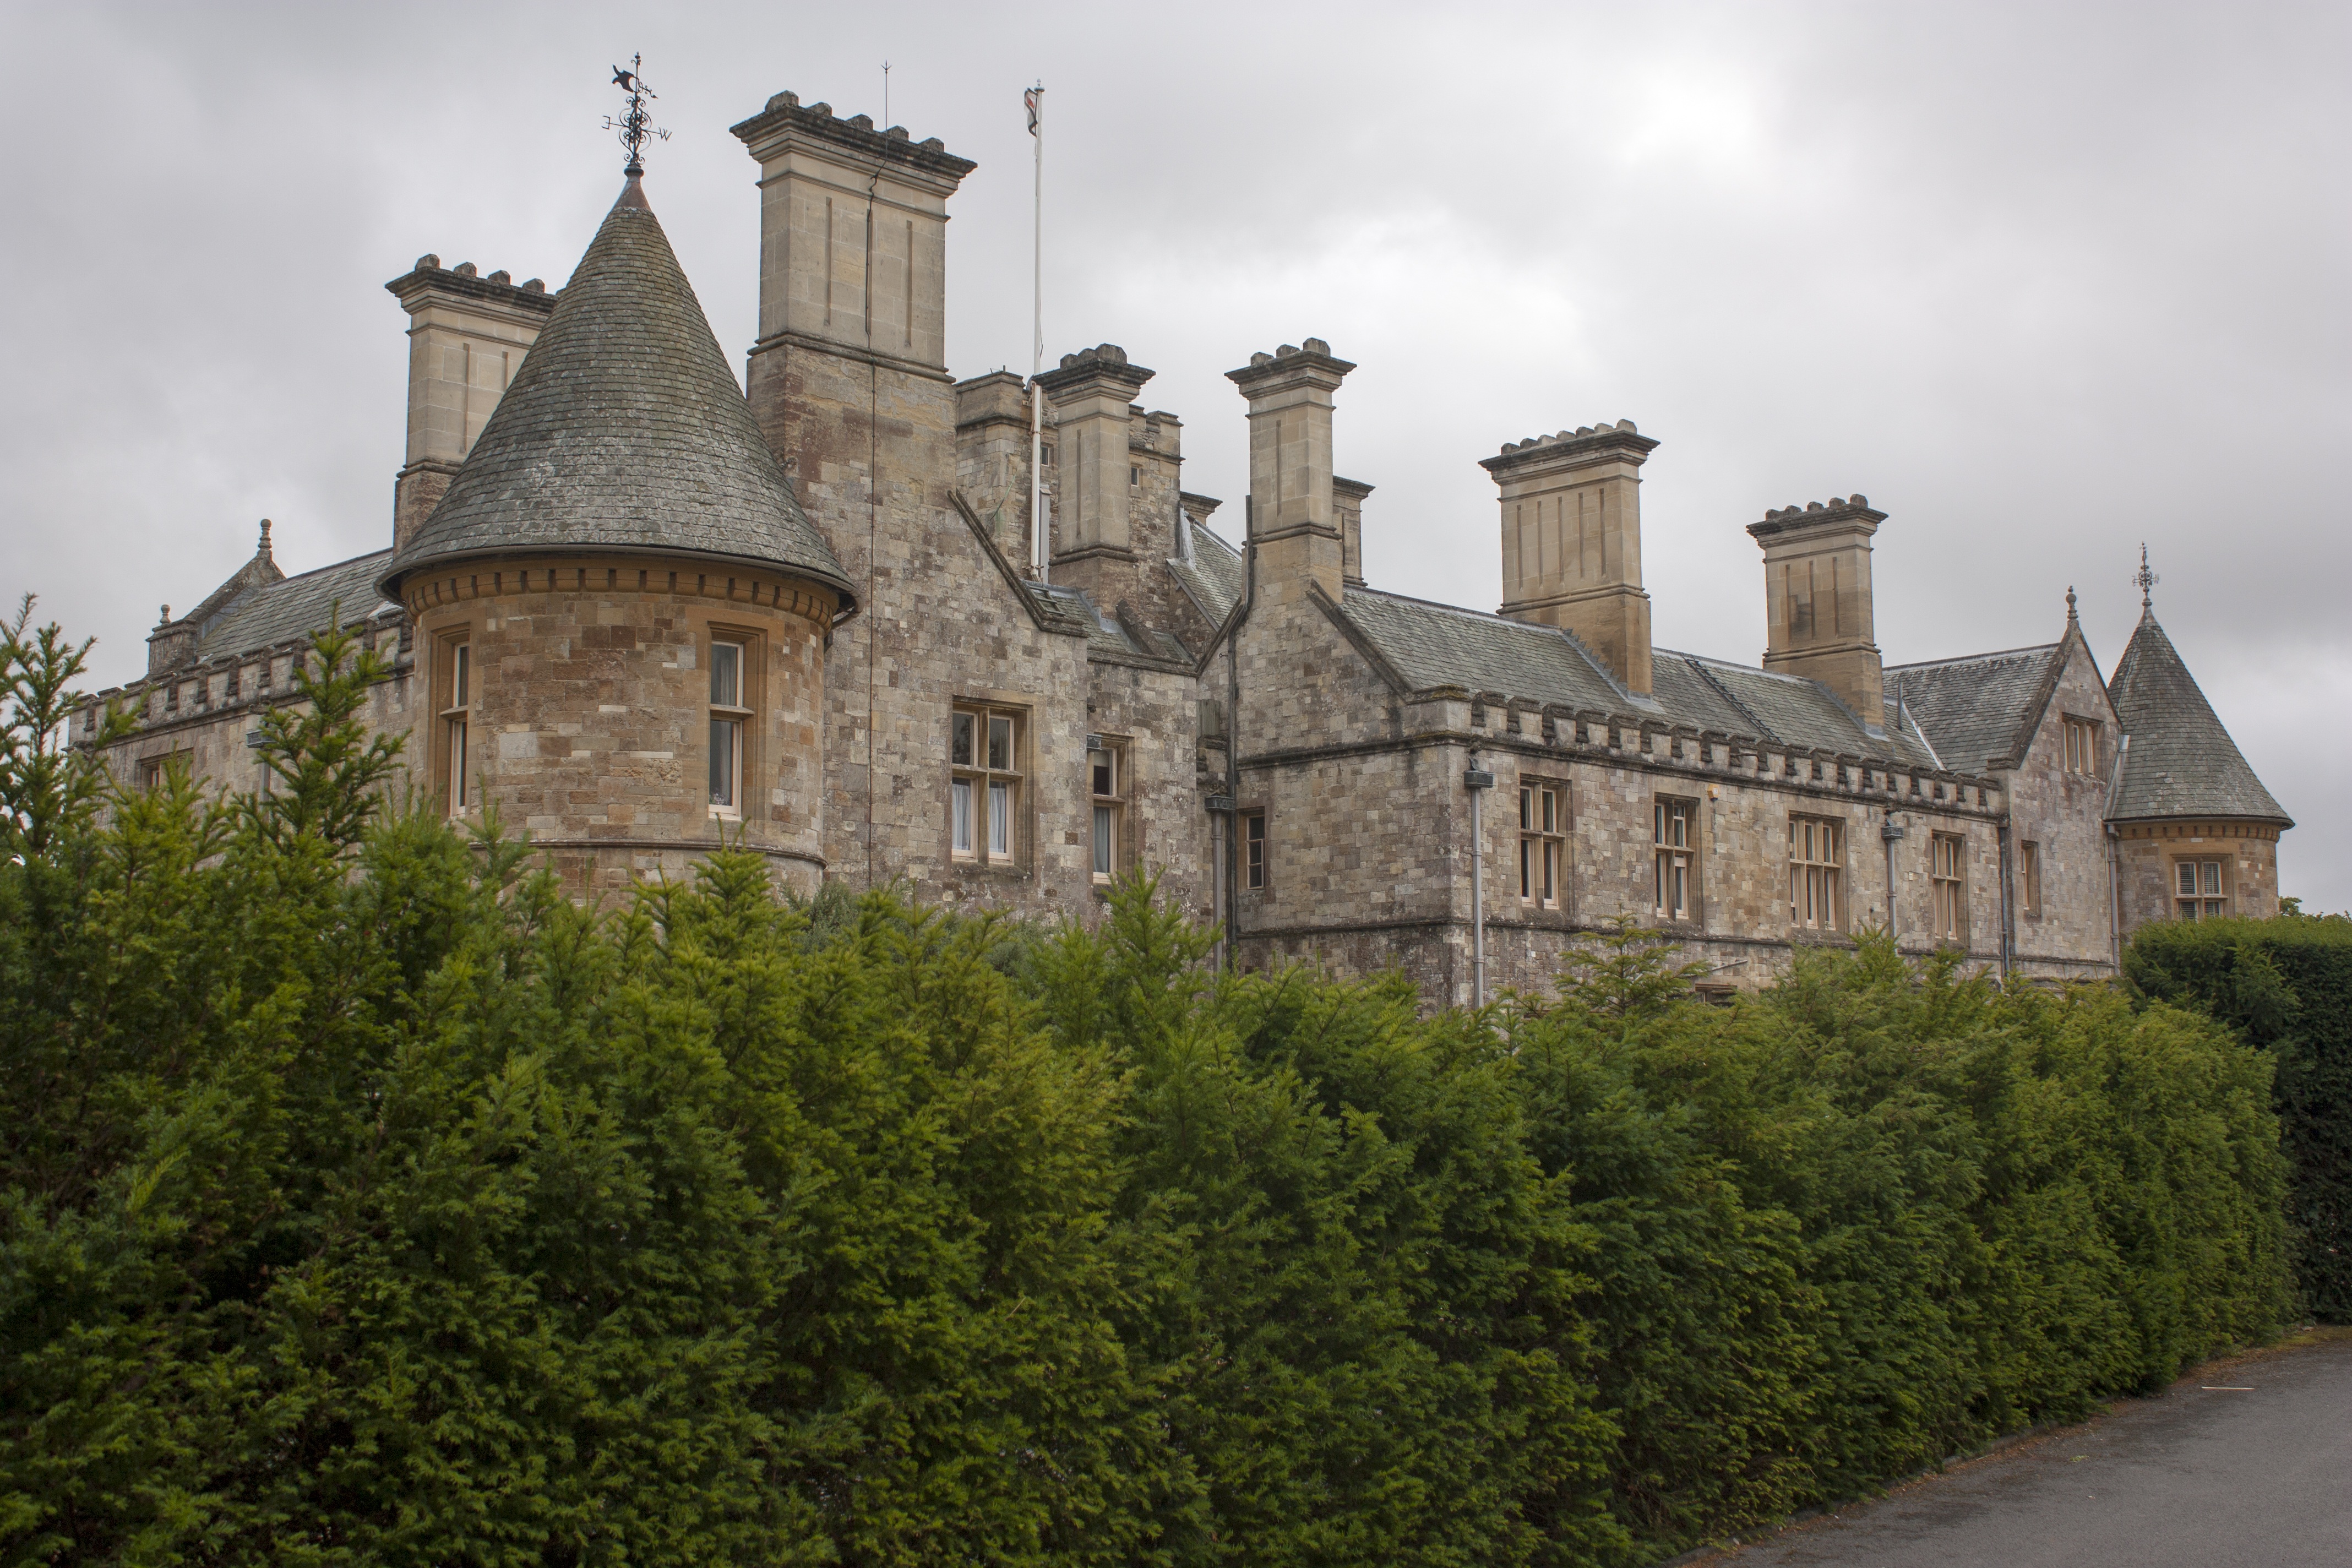
mansion, building, chateau, palace, museum, castle, monastery, estate, manor house, stately home, beaulieu